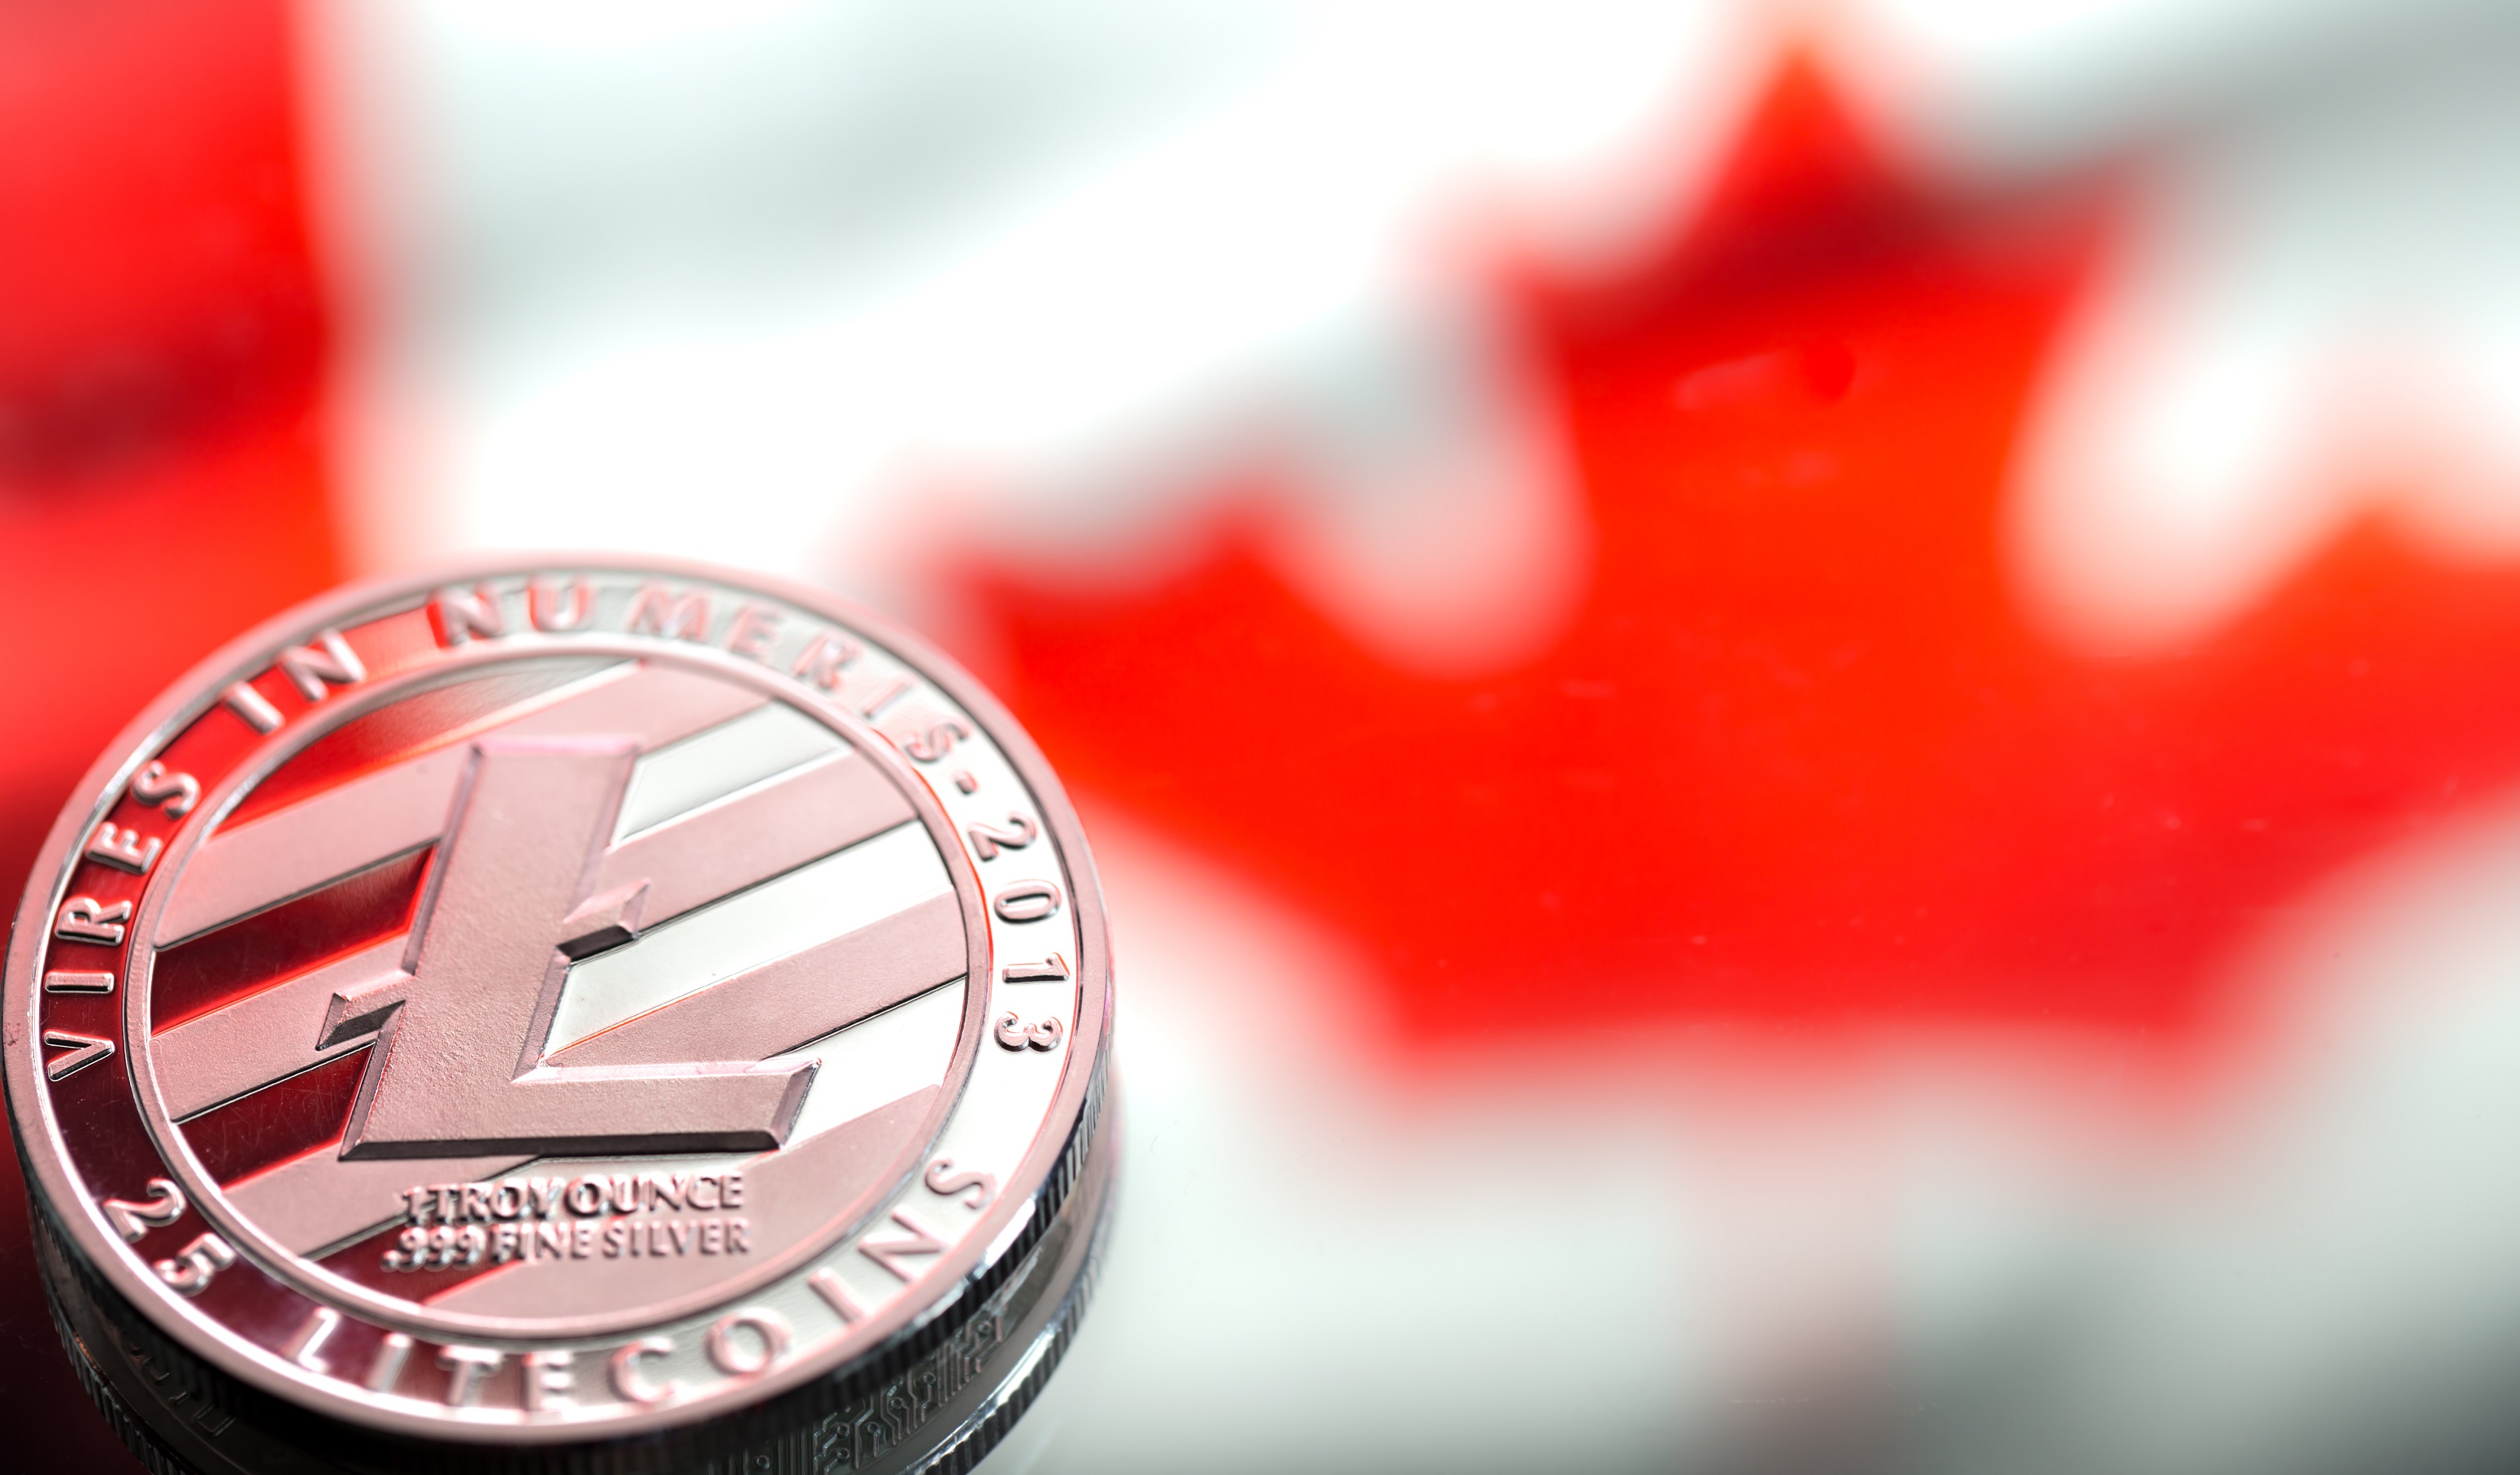
Bitmain, font, motor vehicle, close up, macro photography, carmine, logo, emblem, titanium, automotive design, brand, metal, symbol, circle, fashion accessory, graphics, electric blue, vehicle, nickel, trademark